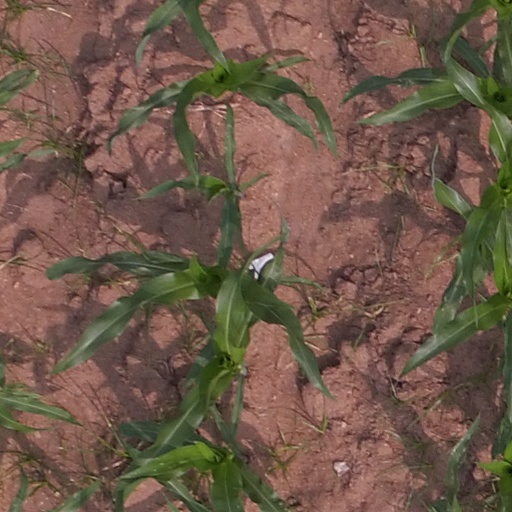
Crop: maize; corn